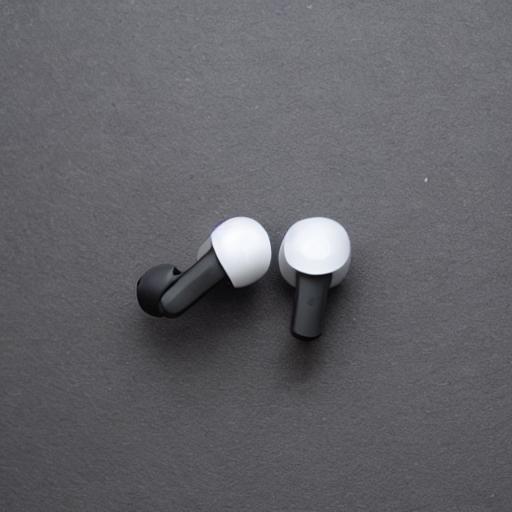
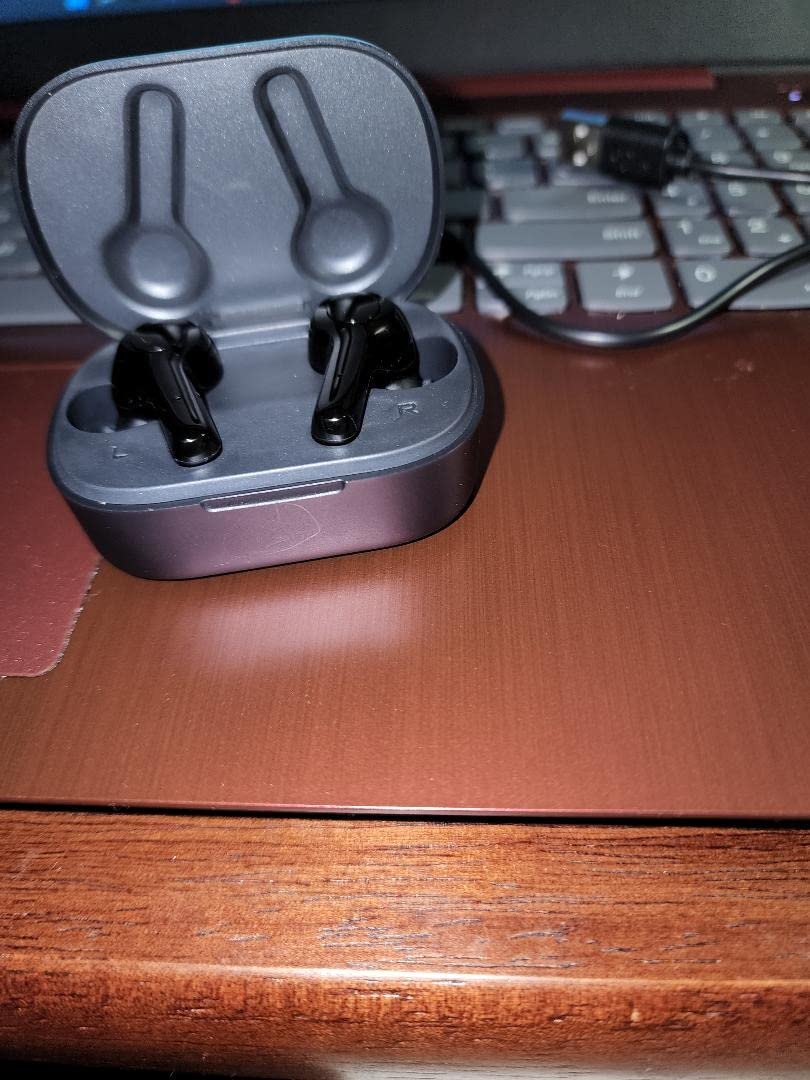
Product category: earbuds
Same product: no